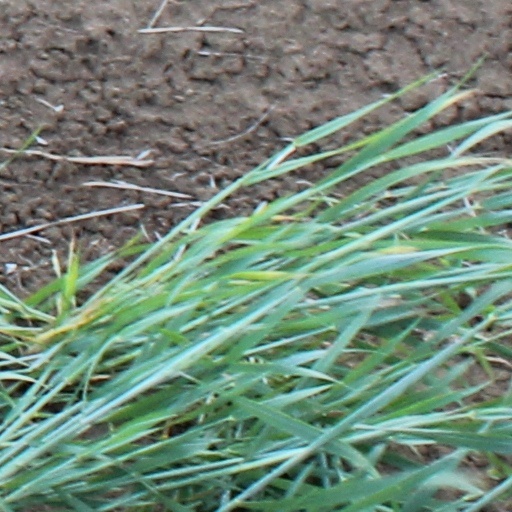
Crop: wheat